Apple Park

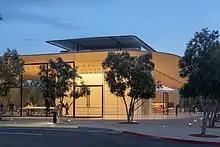
Apple Park Visitor Center

Apple Park Visitor Center is a two-story structure with four main areas: an Apple Store featuring Apple-branded merchandise (T-shirts, hats, tote bags, postcards) not sold at regular Apple stores, a café, an exhibition space which currently showcases a 3D model of Apple Park with augmented reality, and a roof terrace overlooking the campus. It opened to the public on November 17, 2017. The estimated cost of the center is $80 million. The property at 10600 North Tantau Avenue (northeast corner of Tantau and Pruneridge avenues) is across the road from the campus proper and abuts a Santa Clara residential neighborhood. The underground parking garage, with close to 700 spaces, has an estimated cost of $26 million. The Visitor Center is the only part of Apple Park which tourists are permitted to visit.